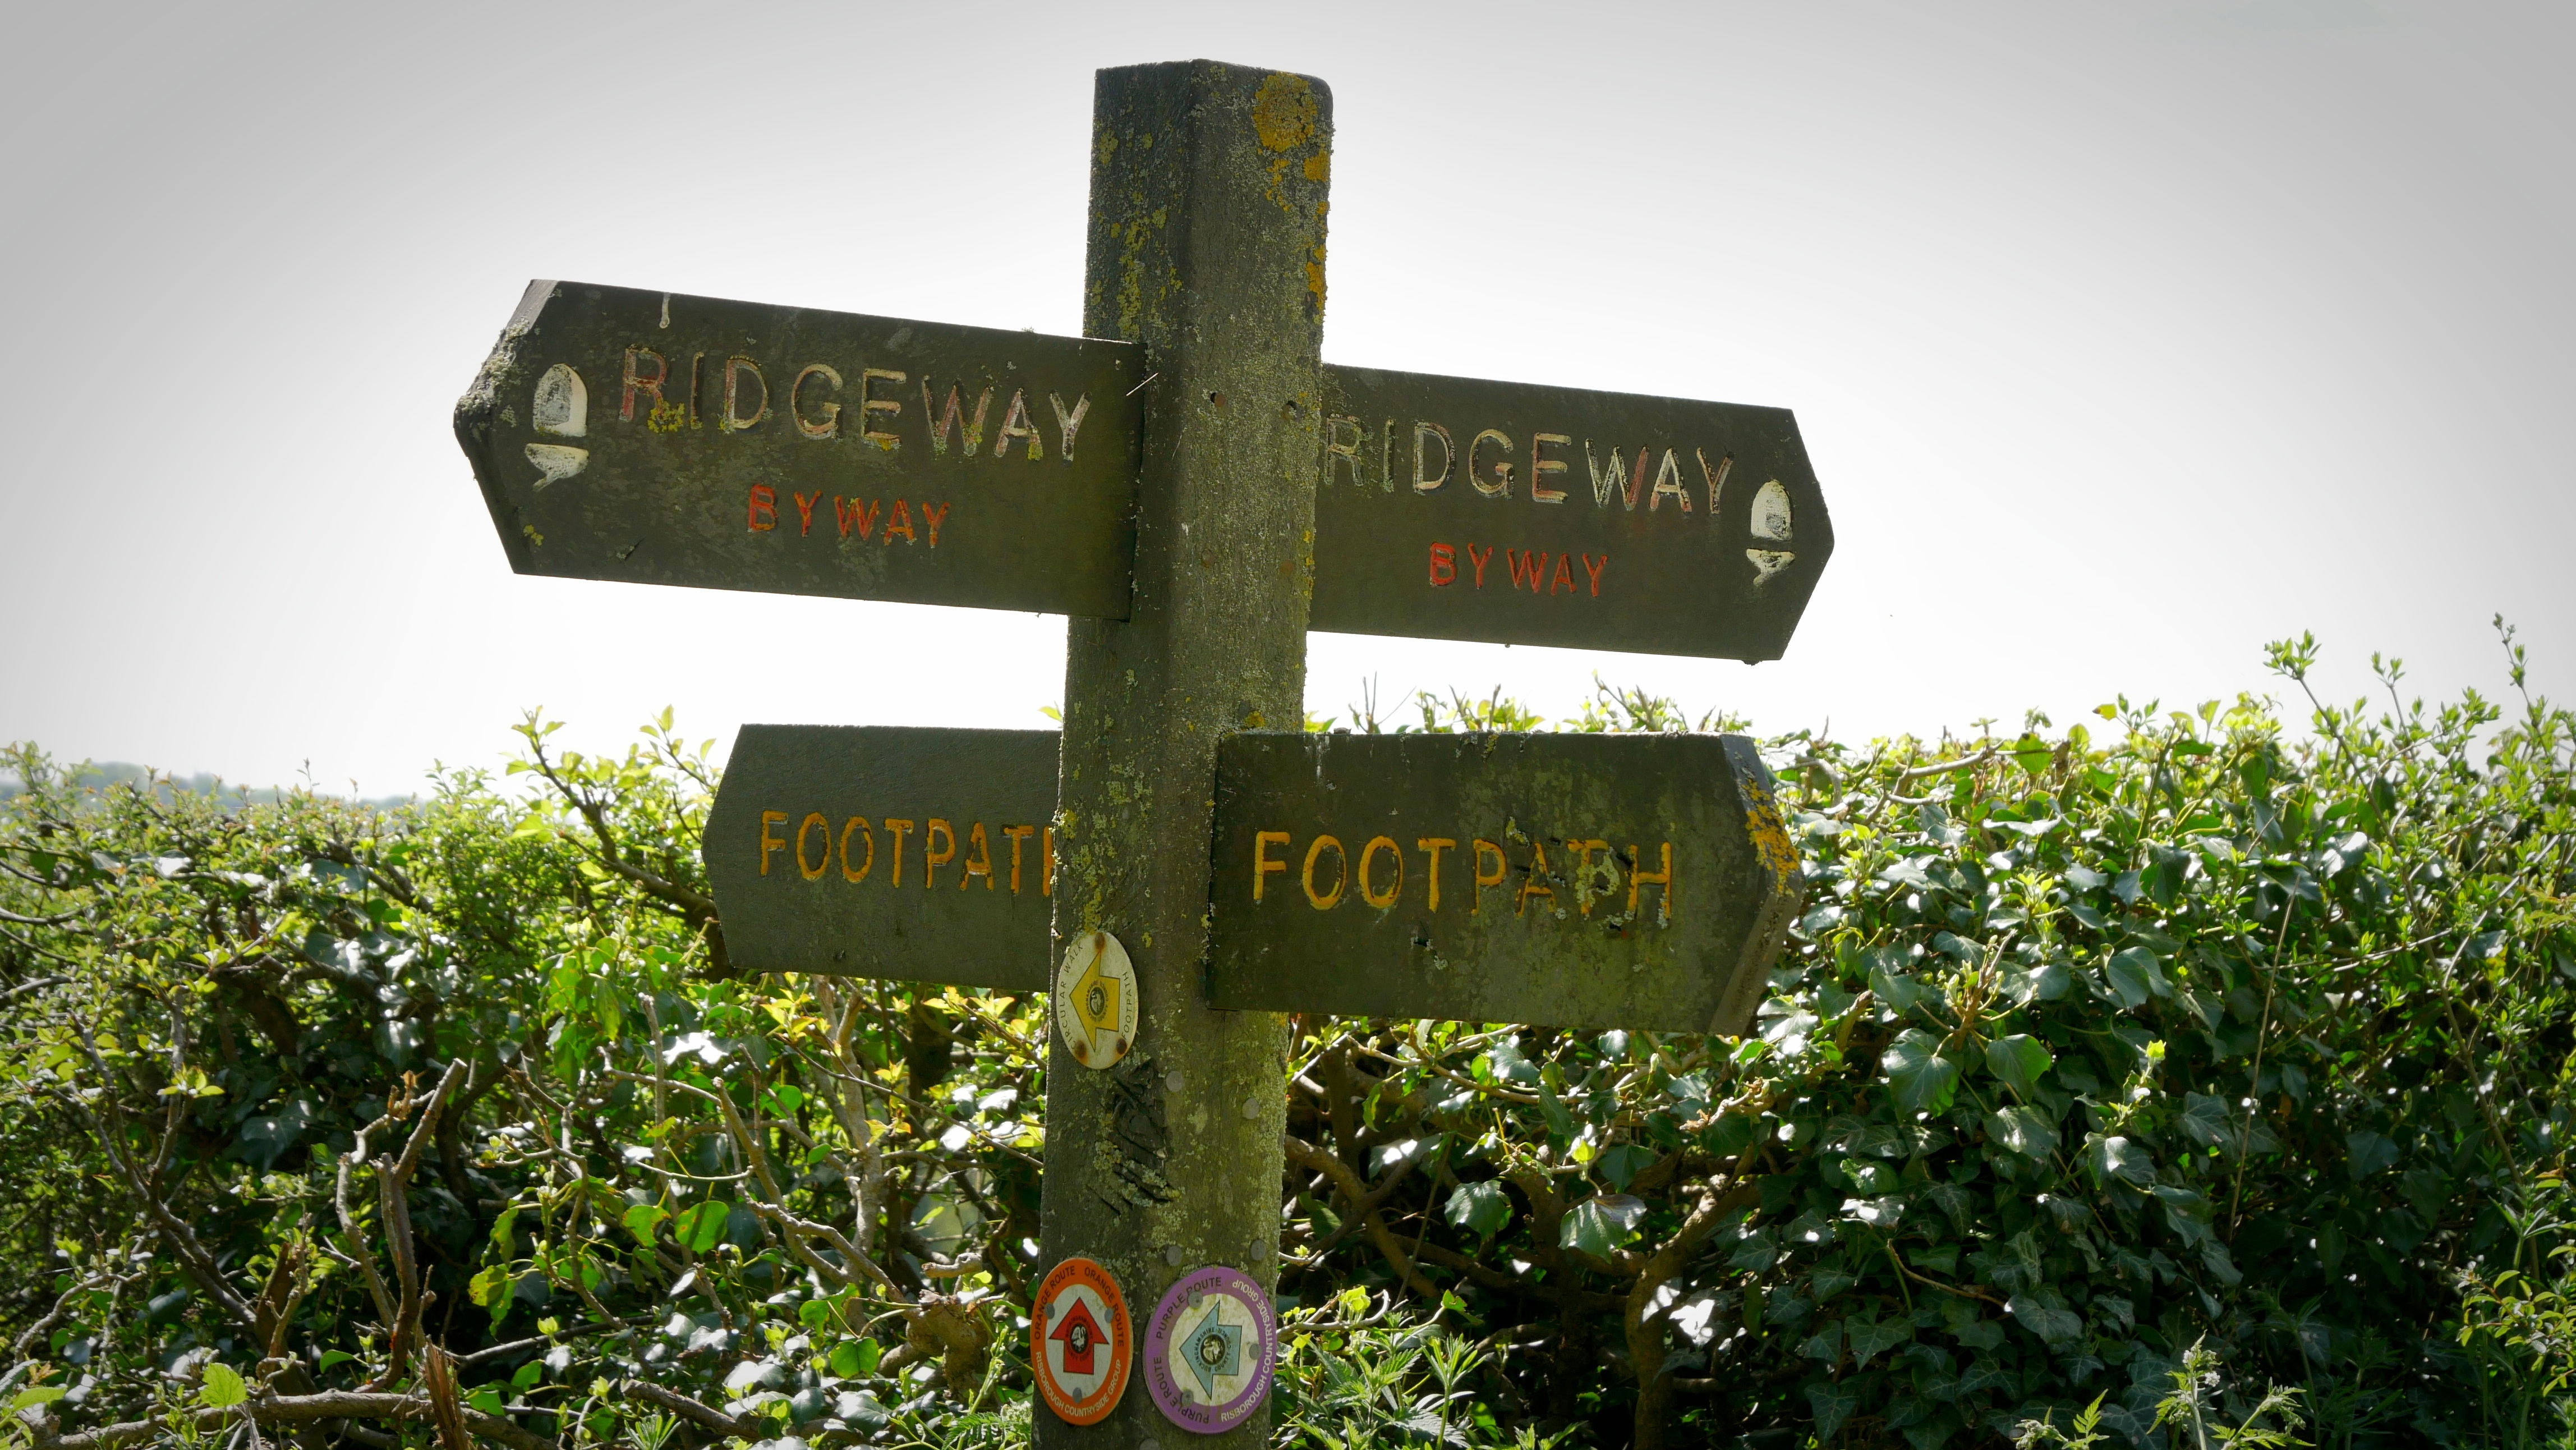
sign, signage